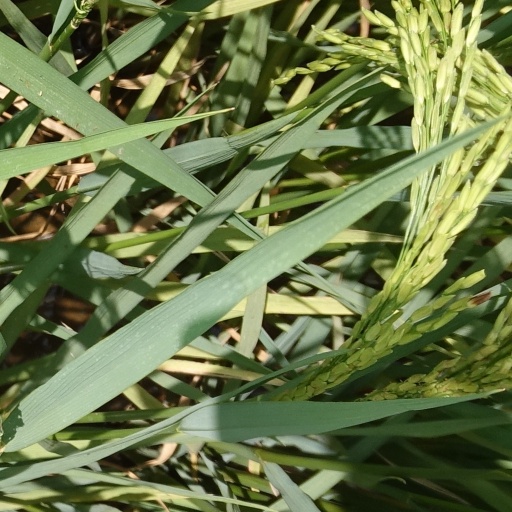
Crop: rice